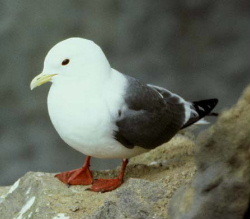
with a slightly curved yellow beak, red webbed feet, a white head and breast, and it's black wings, this bird is beautiful to look at.
a small bird with a white head, black coverts, and white tarsus, this bird additionally has orange legs and feet.
a small white bird with black wings and tail, yellow beak and orange legs with webbed toes.
this is a small bird with an all-white body, a short, rounded beak that curves downward, gray and white-trimmed feathers, black rectrices and orange, webbed feet.
this bird has a rounded white breast and crown, short yellow bill and webbed orange feet.
this bird has a rounded body with white head, breast and belly, beak is short and slightly down turned, orange tarsus and webbed feet.
the bird is white and black and has large orange feet.
a bird with a white head, black wings and reddish-orange tarsus and feet.
this small bird has orange webbed feet, a yellow bill and a bright white crown and belly.
this bird has wings that are black and has orange feet
Species: Red Legged Kittiwake